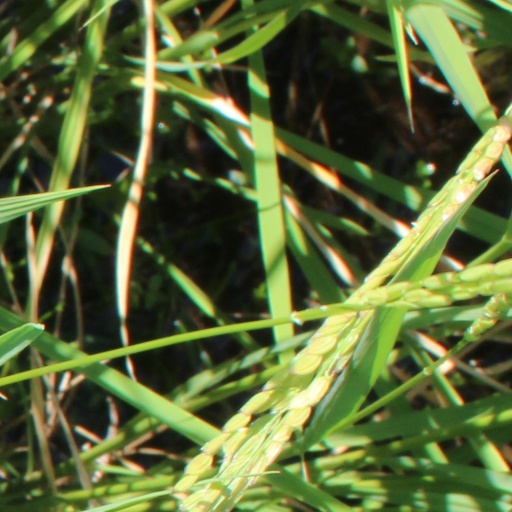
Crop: rice